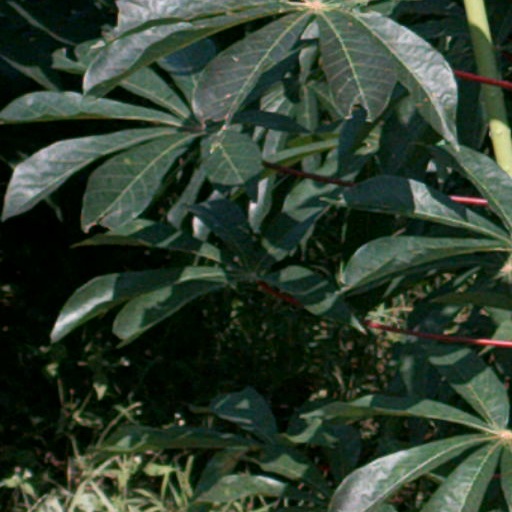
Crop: cassava